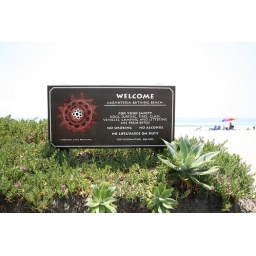
A sign at the beach in Carpinteria, California.